Combat history of the T-26

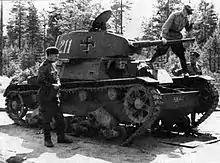
Soviet officers inspecting an abandoned Finnish KhT-133 flame-throwing tank, which was rearmed with 45 mm 20K gun and DT tank machine gun. Karelia. 1944.

The Finns captured and evacuated nearly 70 T-26 tanks of different models (including KhT-26 and KhT-130 flame-throwing tanks) during the Winter War. Of these, 10 T-26 mod. 1931, 20 T-26 mod. 1933, 2 T-26 mod. 1938/1939, 2 KhT-26 and 4 KhT-130 were repaired at the Varkaus Tank Workshop and put into service until June 1941. The Finns also rearmed their Vickers 6-Ton tanks with the Soviet 45 mm 20K gun and the coaxial DT tank machine gun for ammunition standardization with captured T-26s. These modified Vickers tanks under designator T-26E were used by the Finnish Army during the Continuation War for infantry support.